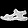
Label: Sandal